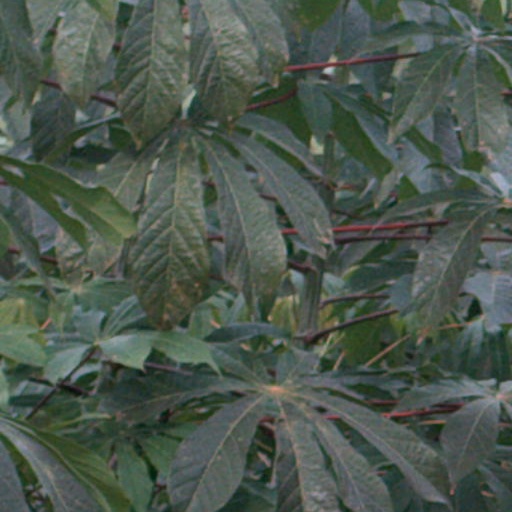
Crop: cassava